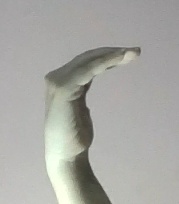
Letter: haa